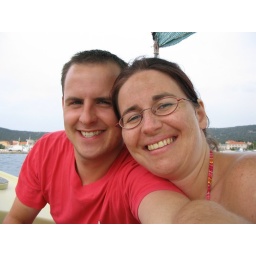
On our own rented boat in the Adriatic Sea, off the coast of Croatia.